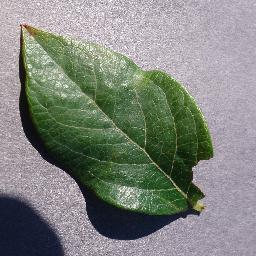
Label: Blueberry___healthy